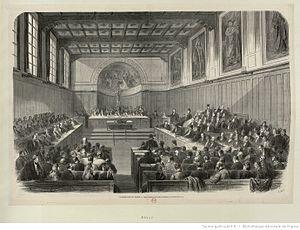
Procès de Pierre-Napoléon Bonaparte en 1870 devant la Haute-Cour de Justice
En France, le Parlement, réuni en Haute Cour, est chargée de prononcer la destitution du président de la République, « en cas de manquement à ses devoirs manifestement incompatible avec l’exercice de son mandat », selon l’article 68 de la Constitution de la Cinquième République, dont la rédaction actuelle date de 2007, et dans une loi organique promulguée en 2014. Il ne s'agit toutefois pas d'une juridiction, au sens où les parlementaires ne sont pas délégués, à l'occasion de leur réunion en Haute Cour, d'un quelconque pouvoir judiciaire. Ainsi, la réunion du parlement en Haute Cour est à distinguer de l'institution qu'est le tribunal de la Cour de justice de la République, juridiction française d'exception compétente pour juger les crimes ou délits commis par les membres du gouvernement dans l’exercice de leurs fonctions.